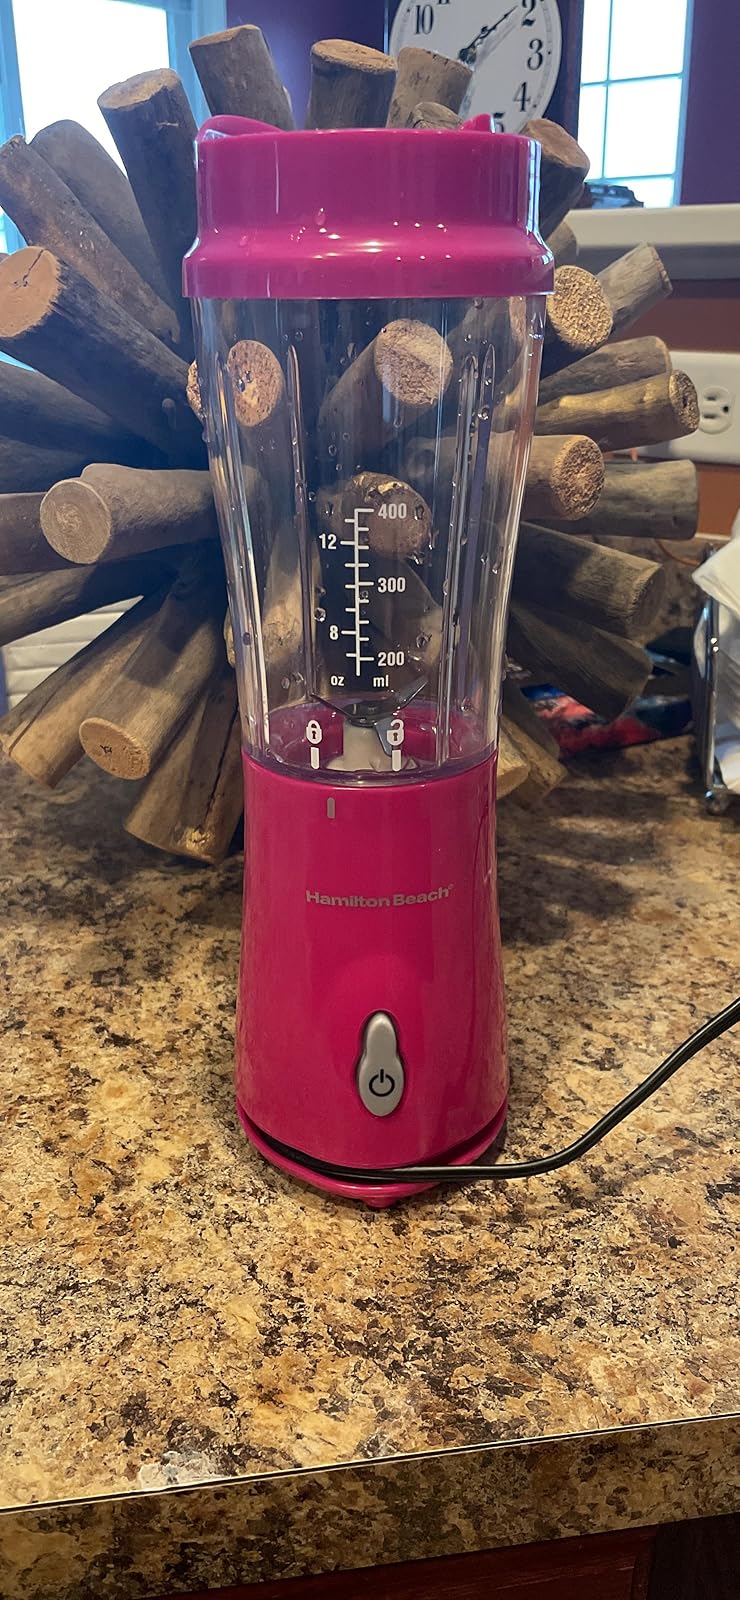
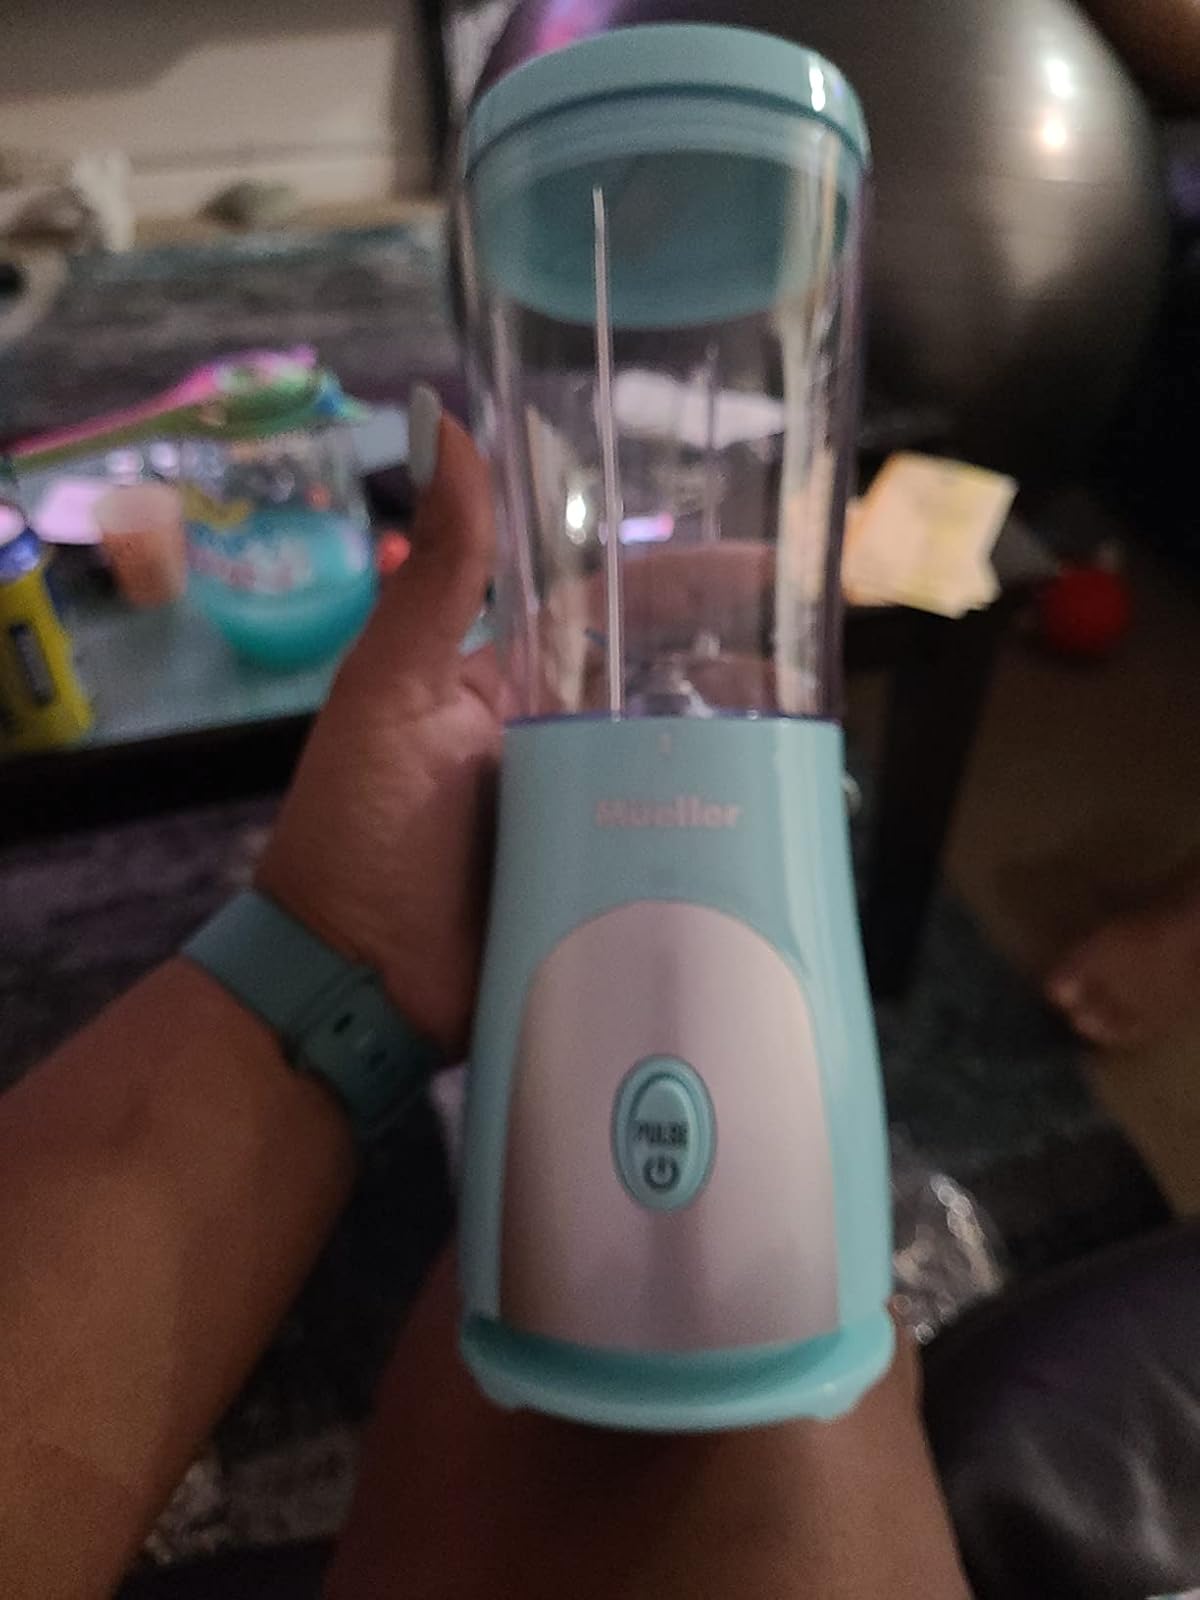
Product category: items_blender
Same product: no